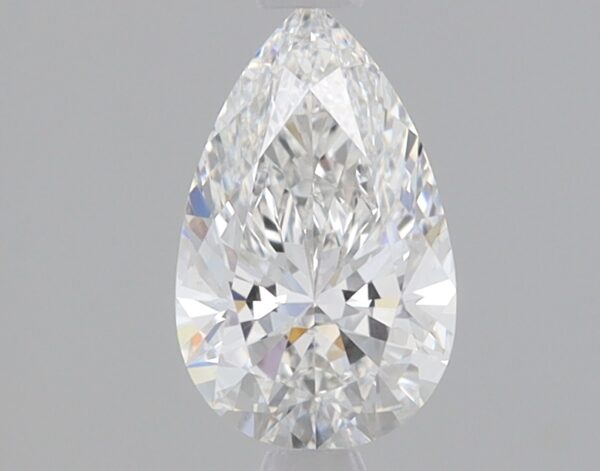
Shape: pear
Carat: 0.8
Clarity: VS1
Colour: F
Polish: EX
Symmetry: EX
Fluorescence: NONE
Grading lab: IGI
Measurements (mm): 8.4 x 5.21 x 3.19